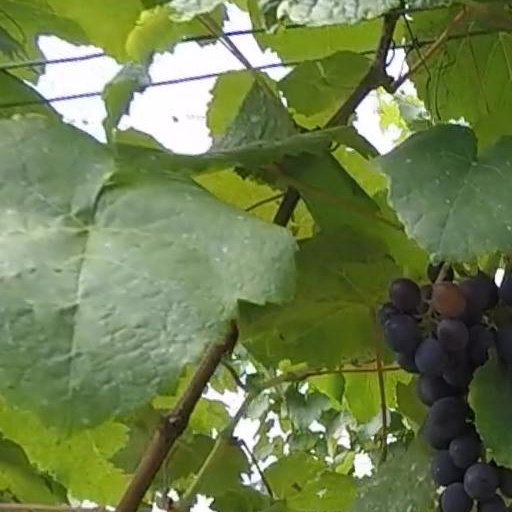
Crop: grape